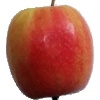
Label: apple_pink_lady